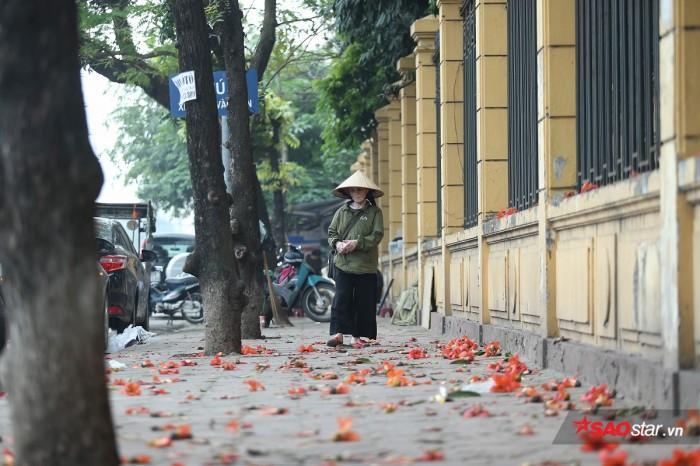
có một bà lão đang đi bộ ở trên vỉa hè